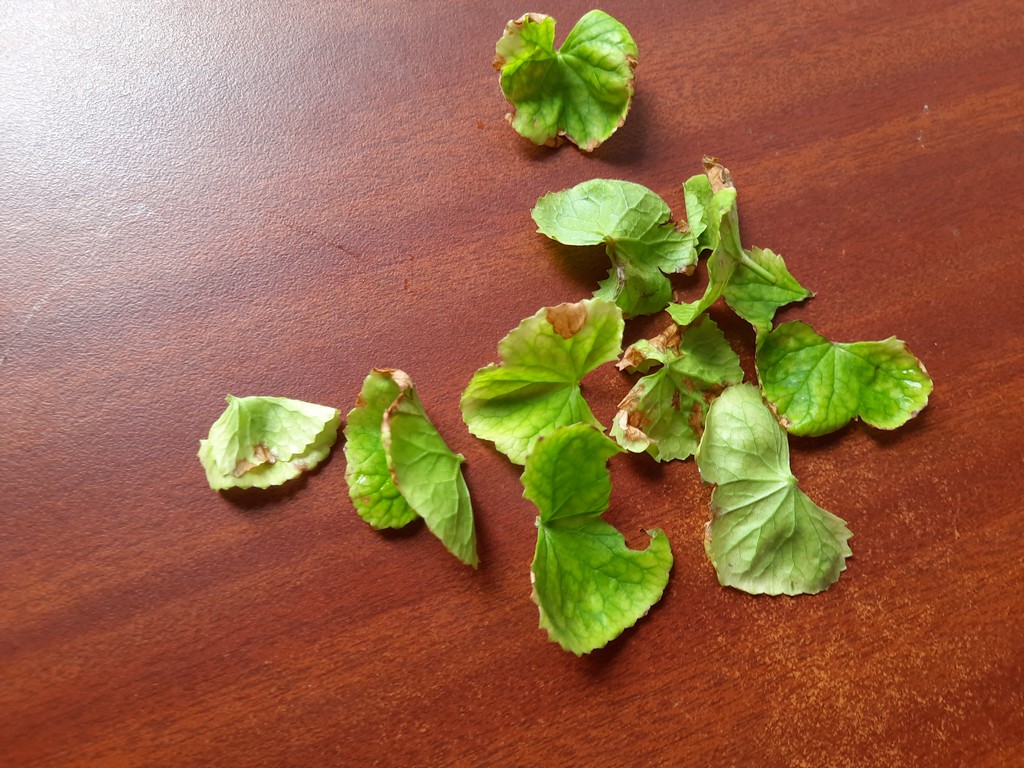
Label: Unhealthy